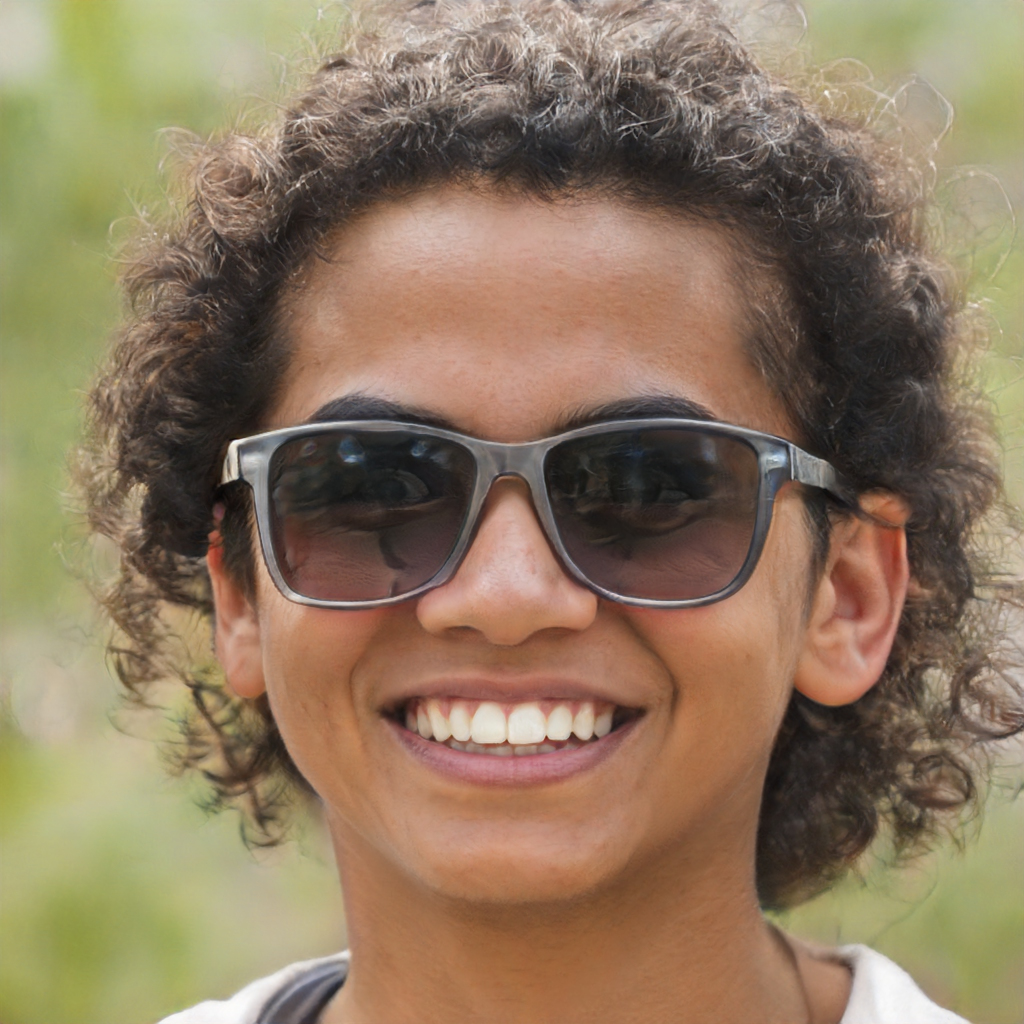
Gender: Female